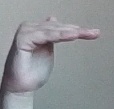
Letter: khaa